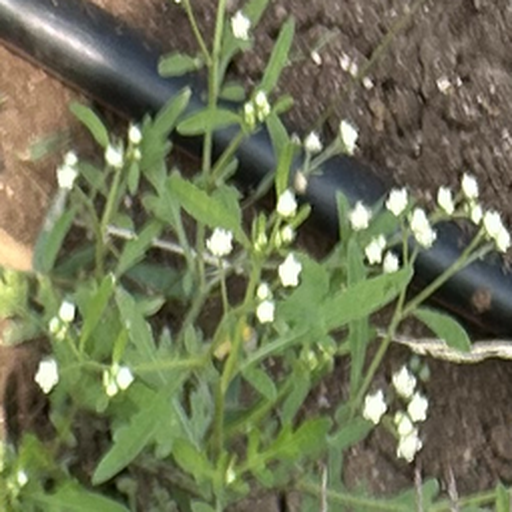
Weed species: Gajar_gavat_(Parthenium hysterophorus)